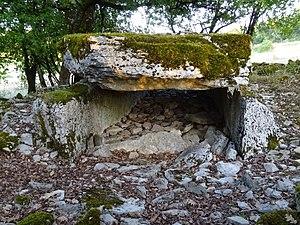
Dolmen de Lapeyrière à Brengues (Lot, France).
Le département du Lot, et plus généralement l'ancien territoire du Quercy, se caractérise comme l'une des plus fortes concentrations de mégalithes en France avec une disproportion numérique très forte en faveur des dolmens, les menhirs y sont peu nombreux et leur authenticité parfois douteuse, quant aux cromlechs, on n'en recense qu'un seul exemplaire incontestable. On peut aussi y observer plusieurs dalles en mouvement, c'est-à-dire des dalles de pierre qui ont été déplacées de leur lieu d'extraction mais qui, pour une raison inconnue, ont été abandonnées en chemin avant utilisation.
Le dolmen de Lapeyrière est un dolmen situé sur la commune de Brengues dans le département du Lot.